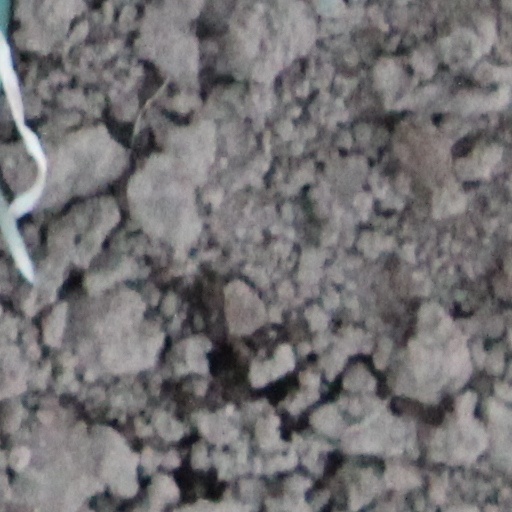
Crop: wheat